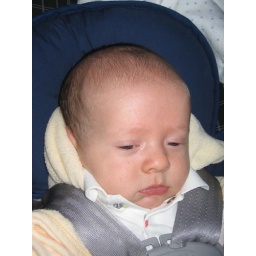
Travis in the car seat